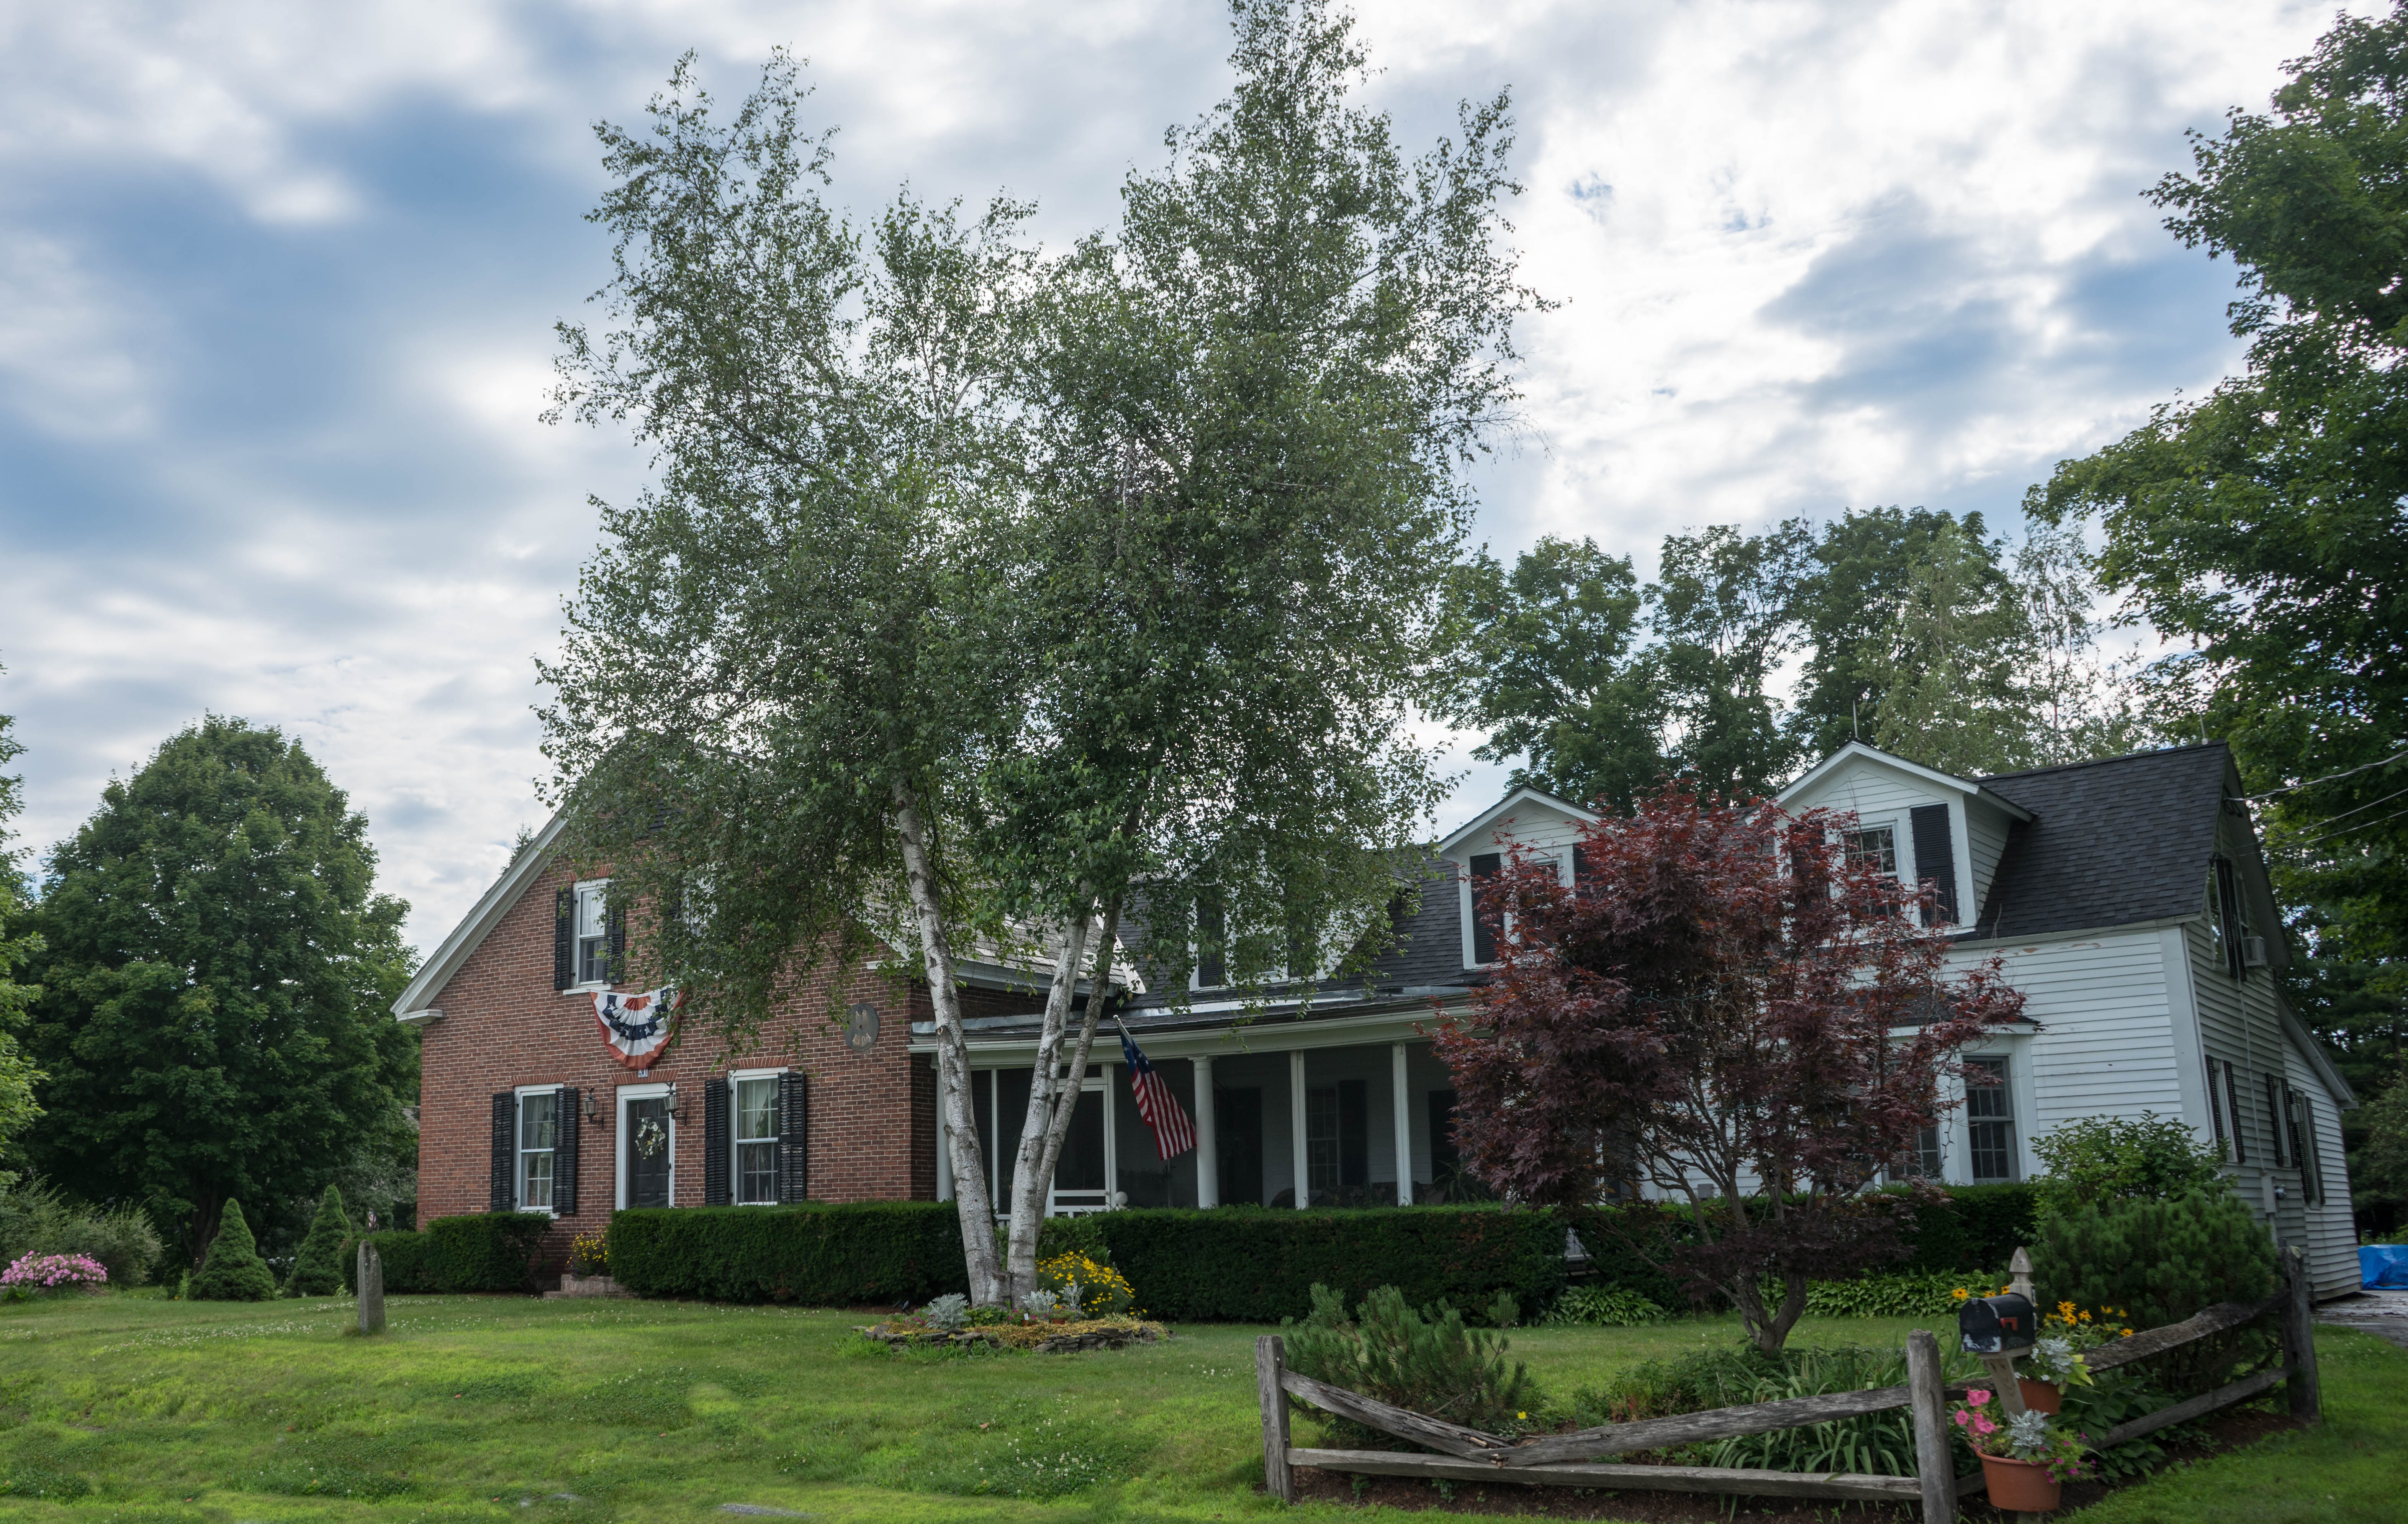
landscape, tree, nature, outdoor, architecture, sky, wood, lawn, mansion, house, building, old, home, summer, suburb, cottage, property, exterior, residential, garden, brick, clouds, plantation, classic, estate, traditional, neighbourhood, manor house, real estate, residential area, woody plant